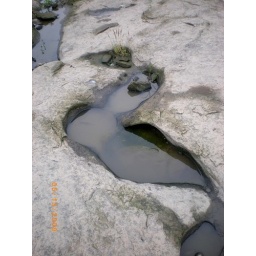
smooth rocks in river bed